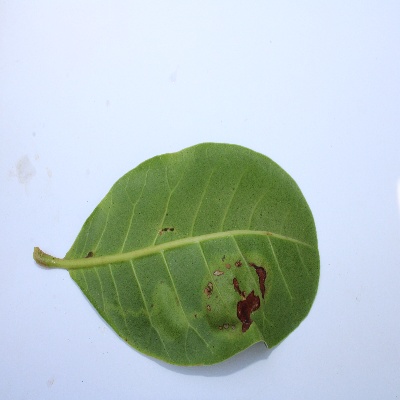
Crop: Cashew
Condition: leaf miner